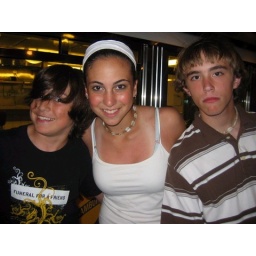
dani with random kids in girls pants